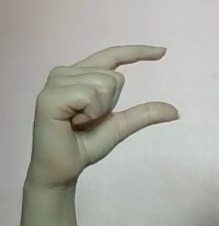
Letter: dal